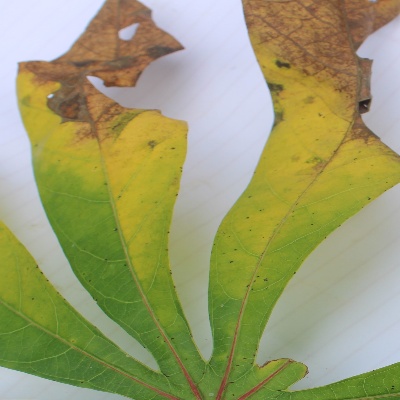
Crop: Cassava
Condition: brown spot